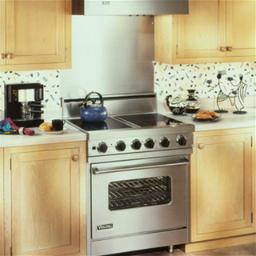
Room type: kitchen